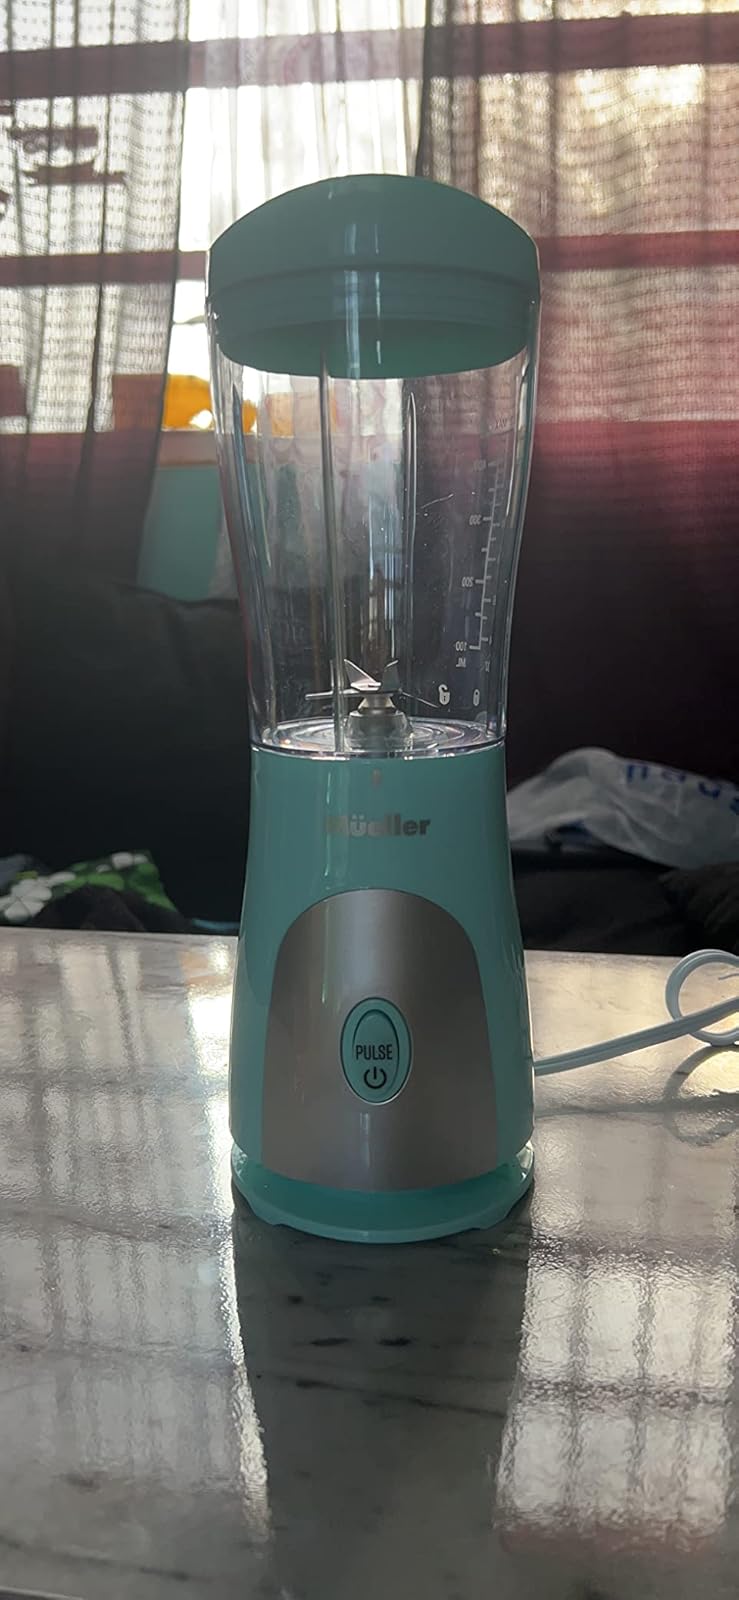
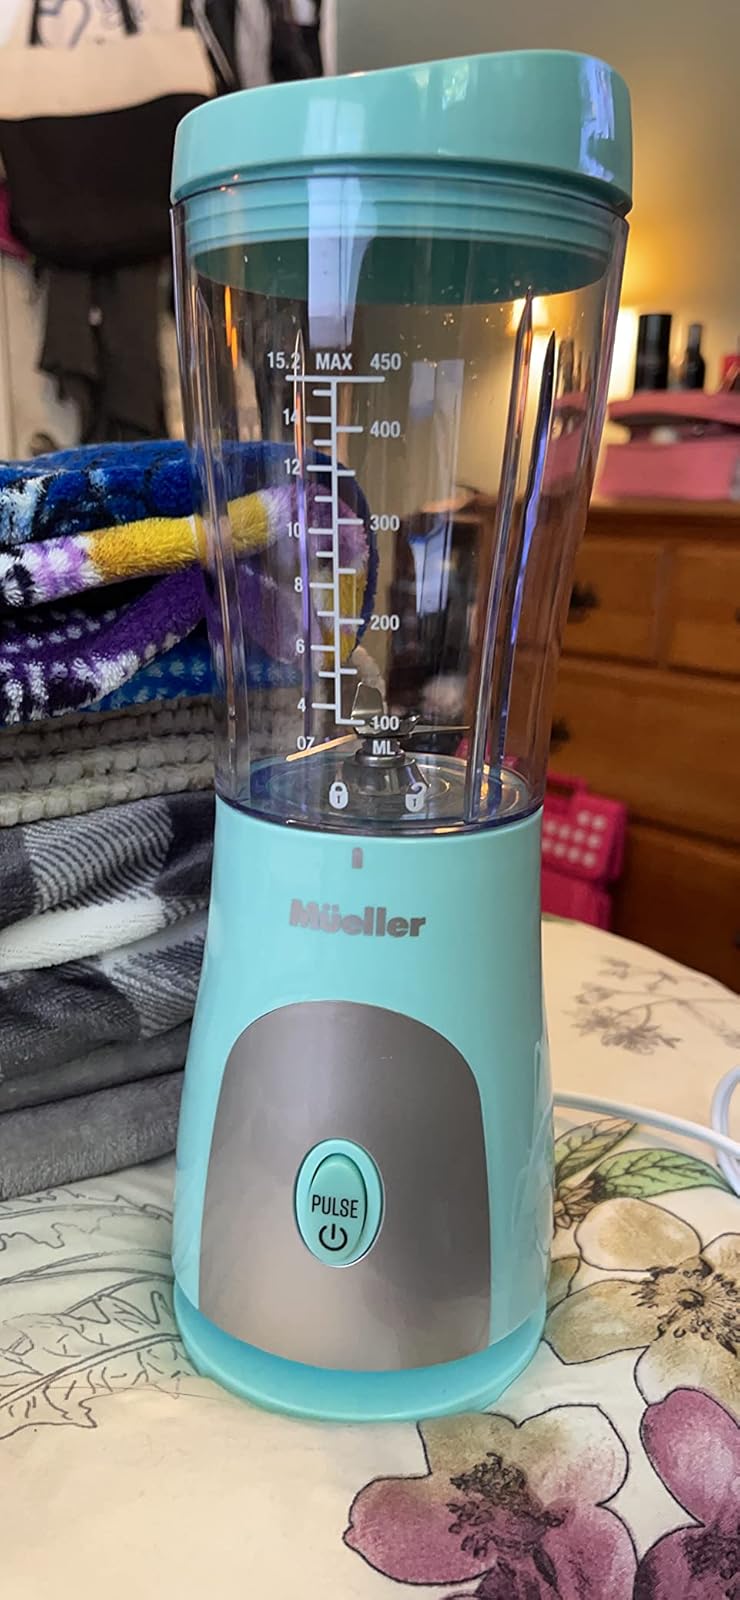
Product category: items_blender
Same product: yes